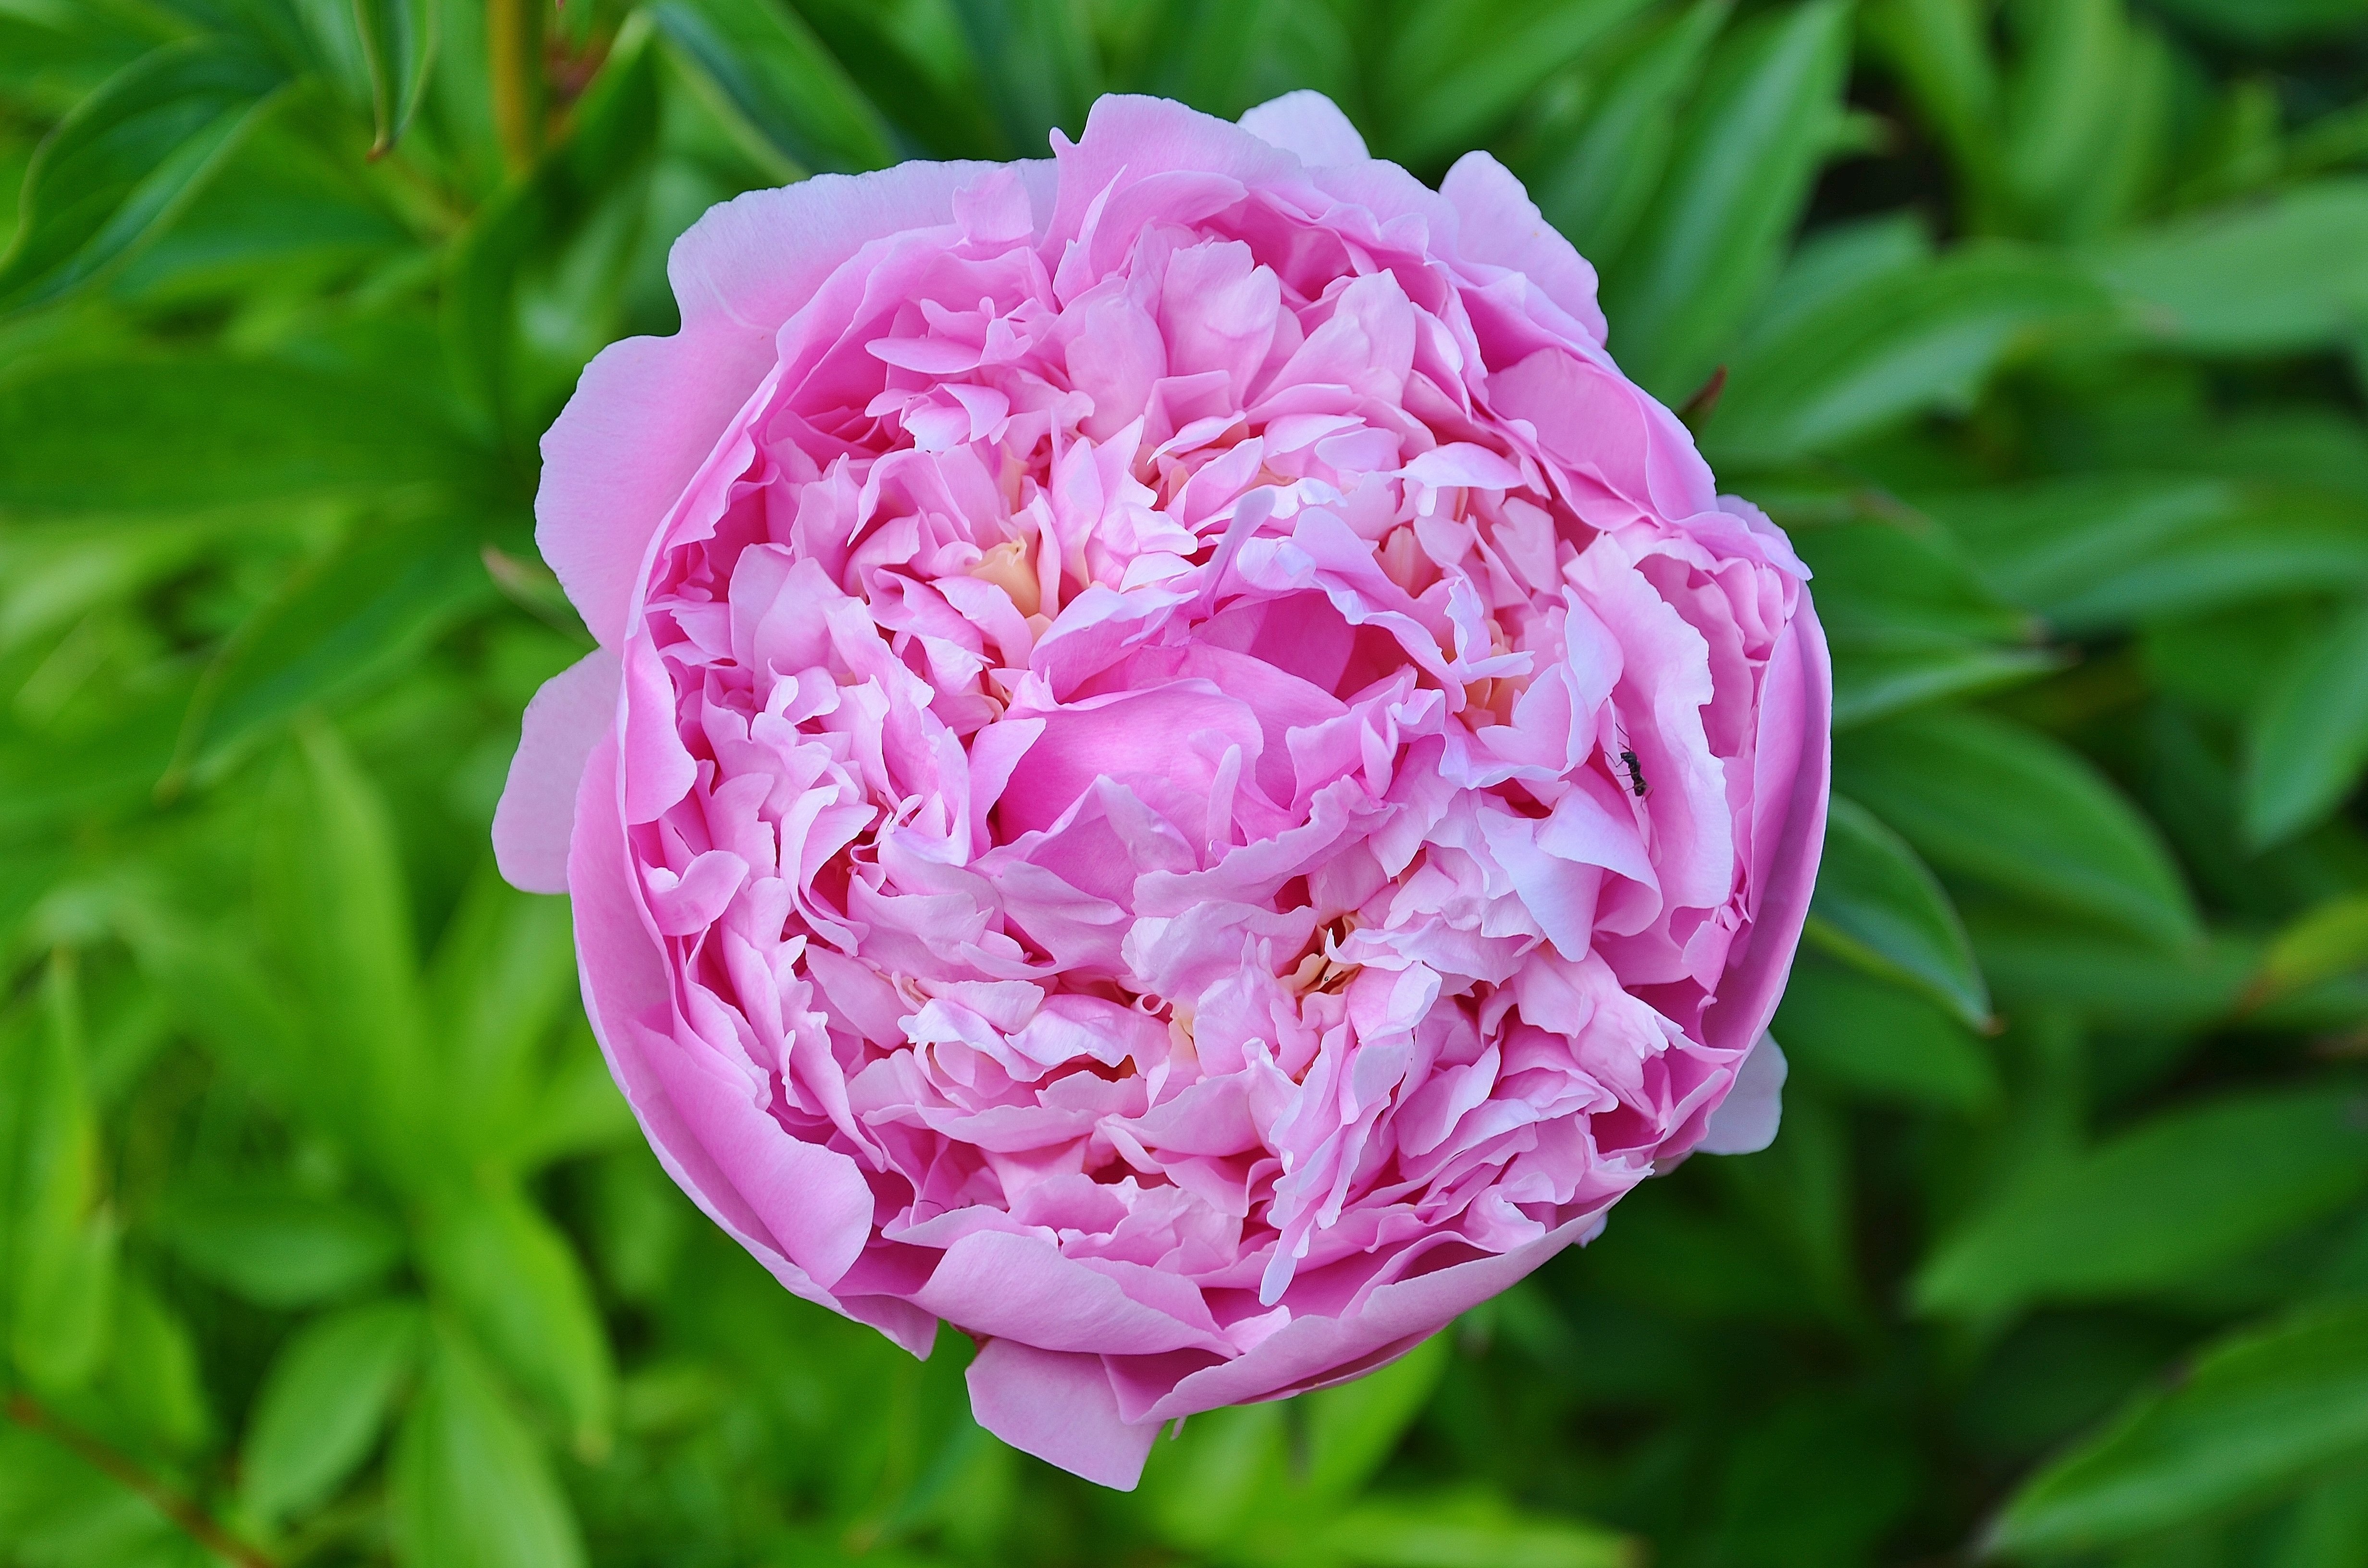
nature, plant, flower, petal, rose, color, garden, pink, flowers, rosa, peony, damascena, flowering plant, land plant, rosa centifolia, pink dark pink, damask